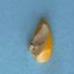
Maize quality: Bad